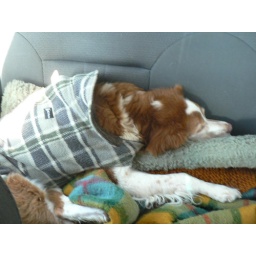
Angel, Jered's dog, is sleeping in the car with her little old lady sweater and her legs crossed. She's 15.